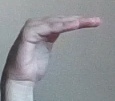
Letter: haa